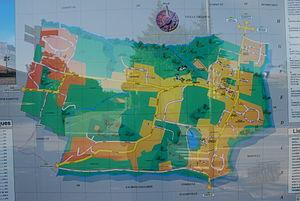
Plansous verre de Vigoulet-Auzil visible sur l'avenue du Souleilha, après le centre culturel
Vigoulet-Auzil est une commune française située dans le département de la Haute-Garonne, en région Occitanie. Elle fait partie de l'unité urbaine de Toulouse et est membre de la communauté d'agglomération du Sicoval. Elle se situe sur l'extrémité nord des coteaux sud du Lauragais, au-dessus de Ramonville-Saint-Agne et de Castanet-Tolosan, en banlieue sud de Toulouse. La population municipale était de 906 habitants en 2015.